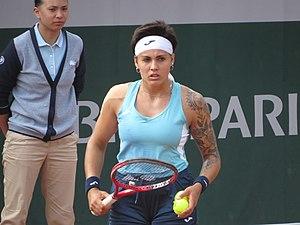
Aliona Bolsova lors de son premier tour des qualifications.
Aliona Bolsova Zadoinov, née le 6 novembre 1997 à Chișinău, est une joueuse de tennis espagnole d'origine moldave.